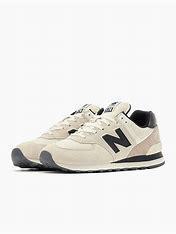
Brand: New
Model: Balance ML574